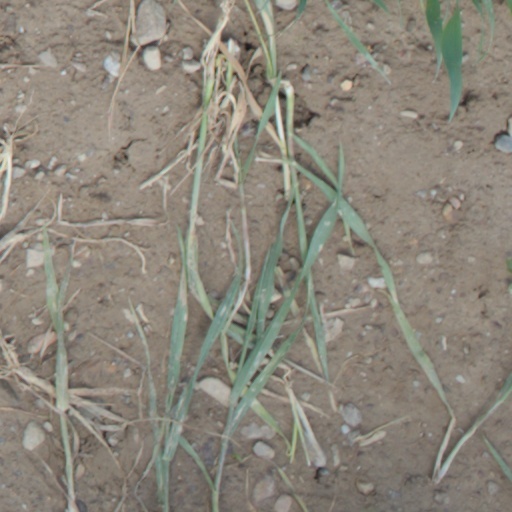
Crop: wheat